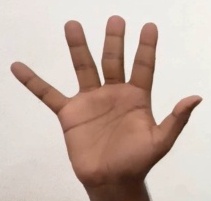
ASL sign: 5